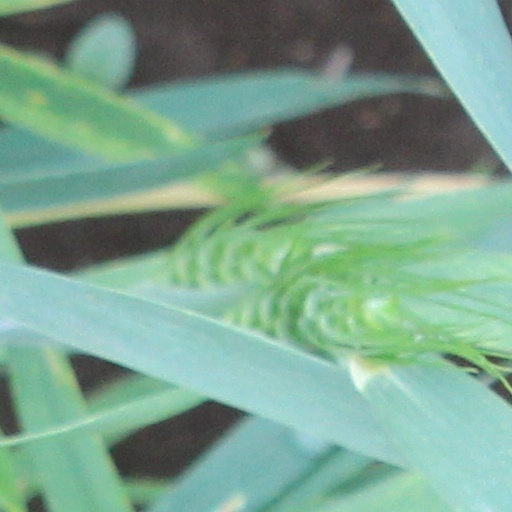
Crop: wheat